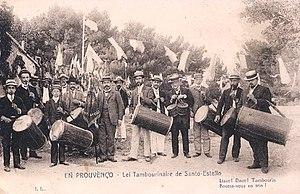
Tambourinaires de la Santo-Estello
La Santo Estello est le nom donné au congrès du Félibrige qui se tient une fois par an dans une ville de langue occitane différente. À cette occasion la Coupo Santo est présentée lors du traditionnel banquet.